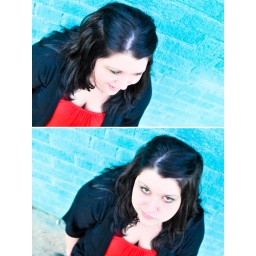
the blue and orange in this pic make me really happy :)